Messalina vs. the Son of Hercules

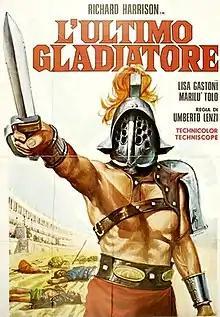

Messalina vs. the Son of Hercules is a 1964 "peplum" film directed by Umberto Lenzi and starring Richard Harrison and Lisa Gastoni.